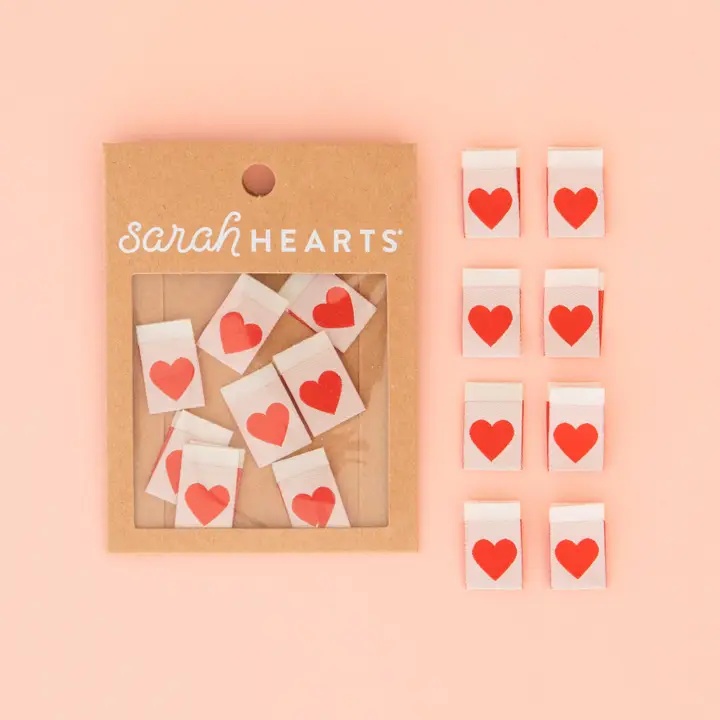
Red Heart - Sewing Woven Quilt and Garment Labels
This petite, double-sided, red heart woven label is the perfect way to express your love. This features a red heart on a cream background on both the front and back. This sweet design adds an extra touch of charm and cuteness to any project. These labels are super soft to the touch and never scratchy. They are fully washable and can handle the heat of the dryer. Sold in packs of 8 labels, 1.5 x 2.3cm Manufactured ethically in China and are OEKO-TEX Standard 100 certified
Brand: Joy in the Seam
Category: Arts & Entertainment > Hobbies & Creative Arts > Arts & Crafts > Art & Crafting Materials > Embellishments & Trims > Sew-in Labels > Logo Labels